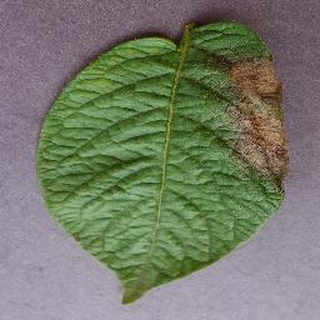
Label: potato_late_blight